Lana, Navarre

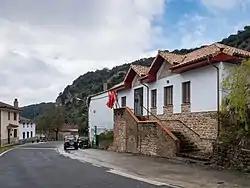
Town hall of the Lana municipality in Galbarra.

Lana is a town and municipality located in the province and autonomous community of Navarre, northern Spain with a population of 197 people.